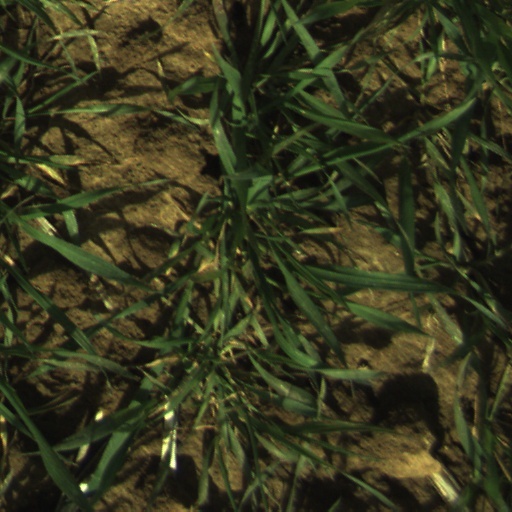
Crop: wheat